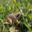
Label: frog